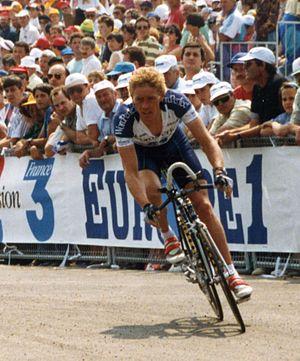
TOUR DE FRANCE 1993
Eric Vanderaerden est un coureur cycliste belge, né le 11 février 1962 à Herck-la-Ville. Professionnel de 1983 à 1996, il remportera 138 victoires.